Paraganglioma

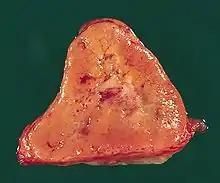
Mediastinal paraganglioma. The cut surface of a 3.9 × 3.5 × 2.5 cm tumor is triangular, with a bulging peripheral portion and a somewhat fibrotic center. It was surrounded by the heart, left lower lobe of the lung, aorta, esophagus, and diaphragm, and had been 1.8 cm in diameter 7 years before.

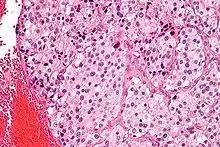
Micrograph of a "carotid body tumor" with the characteristic "Zellballen". H&E stain.

The paragangliomas appear grossly as sharply circumscribed polypoid masses and they have a firm to rubbery consistency. They are highly vascular tumors and may have a deep red color.